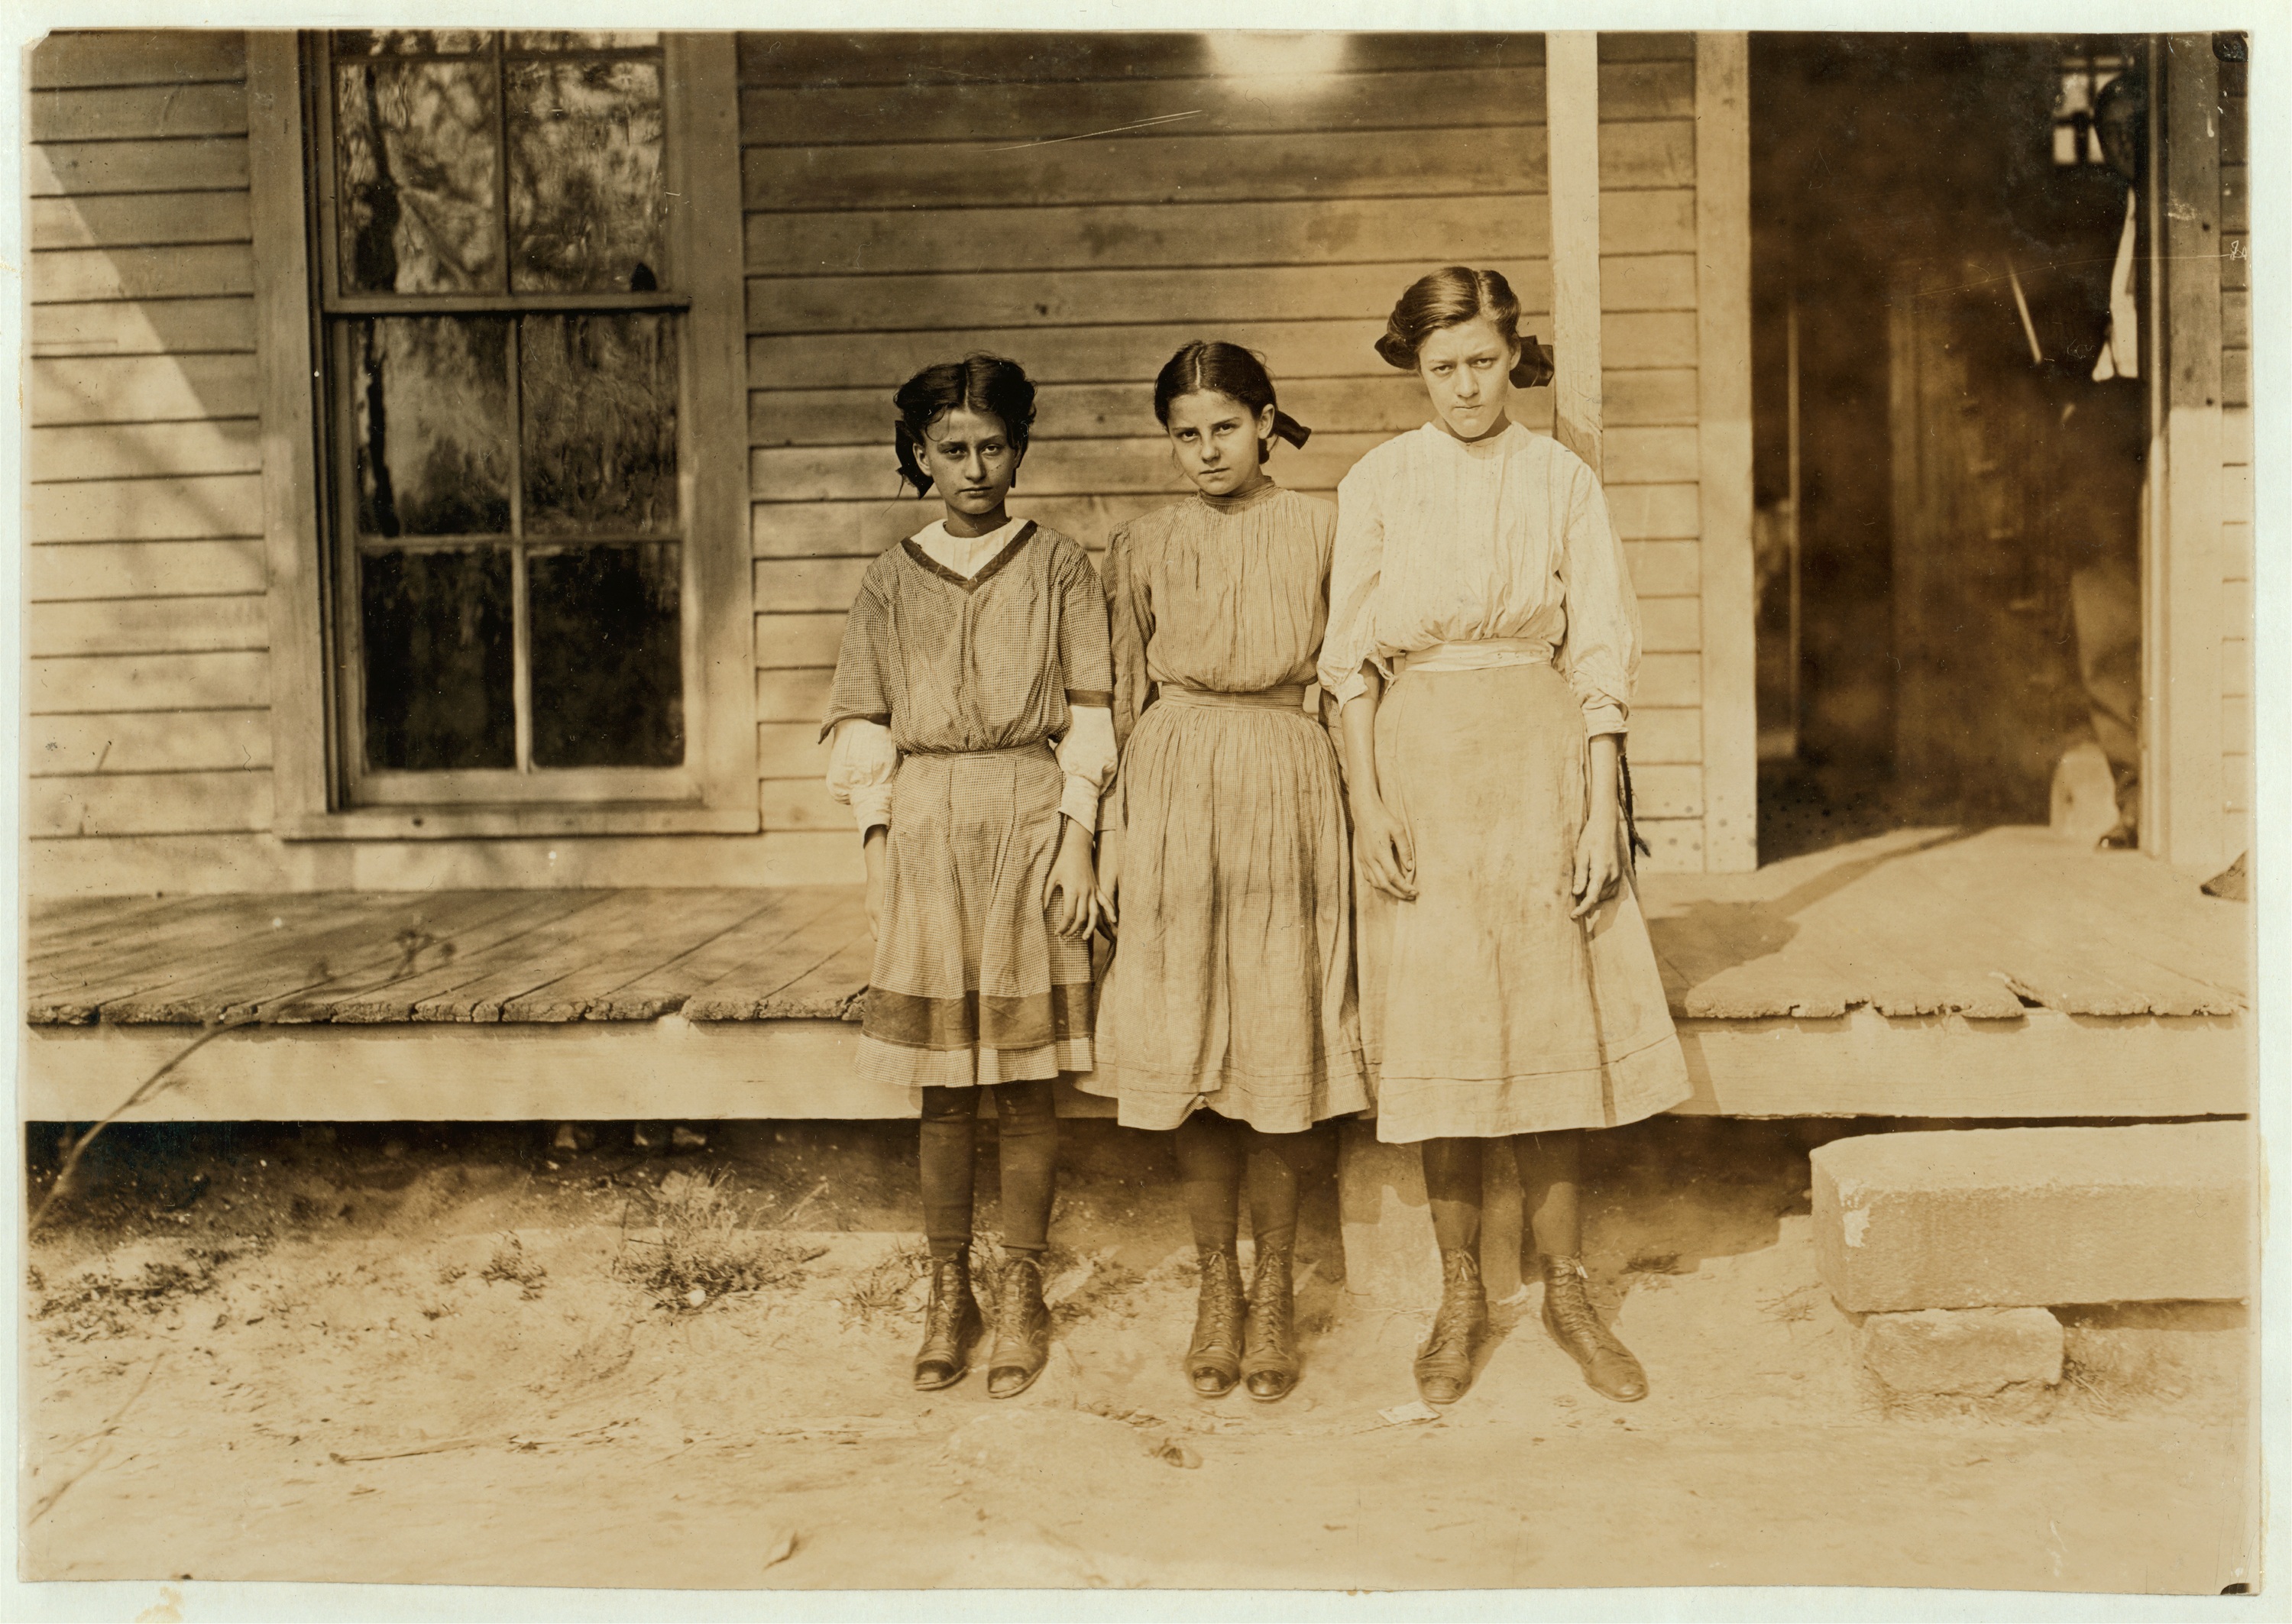
black and white, people, standing, young, america, historic, painting, sepia, art, girls, children, photograph, sisters, ancient history